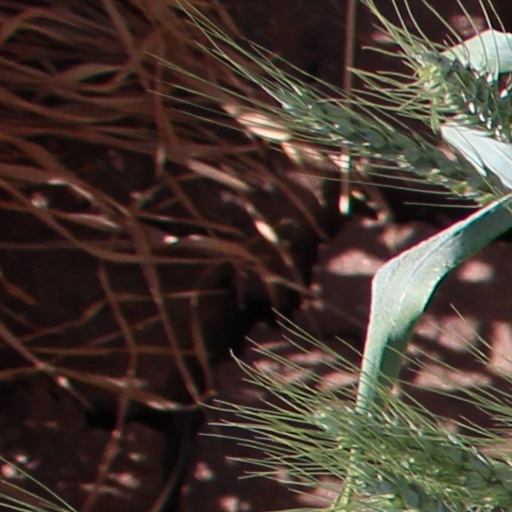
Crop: wheat